Joseph in Islam

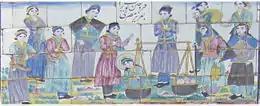
Selling Joseph as a slave. Painted tiles in the Takyeh Moaven–ol–molk, Kermanshah, Iran

The Qur'an continues with Joseph's brothers plotting to kill him: "In Joseph and his brothers are signs for those who seek answers" (Qur'an, 12:7). Joseph's brothers said about him: "He is more loved by our father than we are, and we are a group. Our father is in clear error. Let us kill Joseph or cast him to the ground, so that your father's face will be toward you, and after him you will be a community of the truthful". One brother argued against killing him and suggested throwing him into a well, said to be; a caravan might rescue and enslave him: "Slay not Joseph, but if ye must do something, throw him down to the bottom of the well: he will be picked up by some caravan of travelers". Islamic scholar Mujahid ibn Jabr identifies the brother as Simeon. Another scholar, al-Suddi, identifies him as Judah; Qatadah writes that it was the eldest, Reuben: Scholars suggest that Joseph may have been as young as twelve when he was thrown into the well. He would live to be 110 or 120.